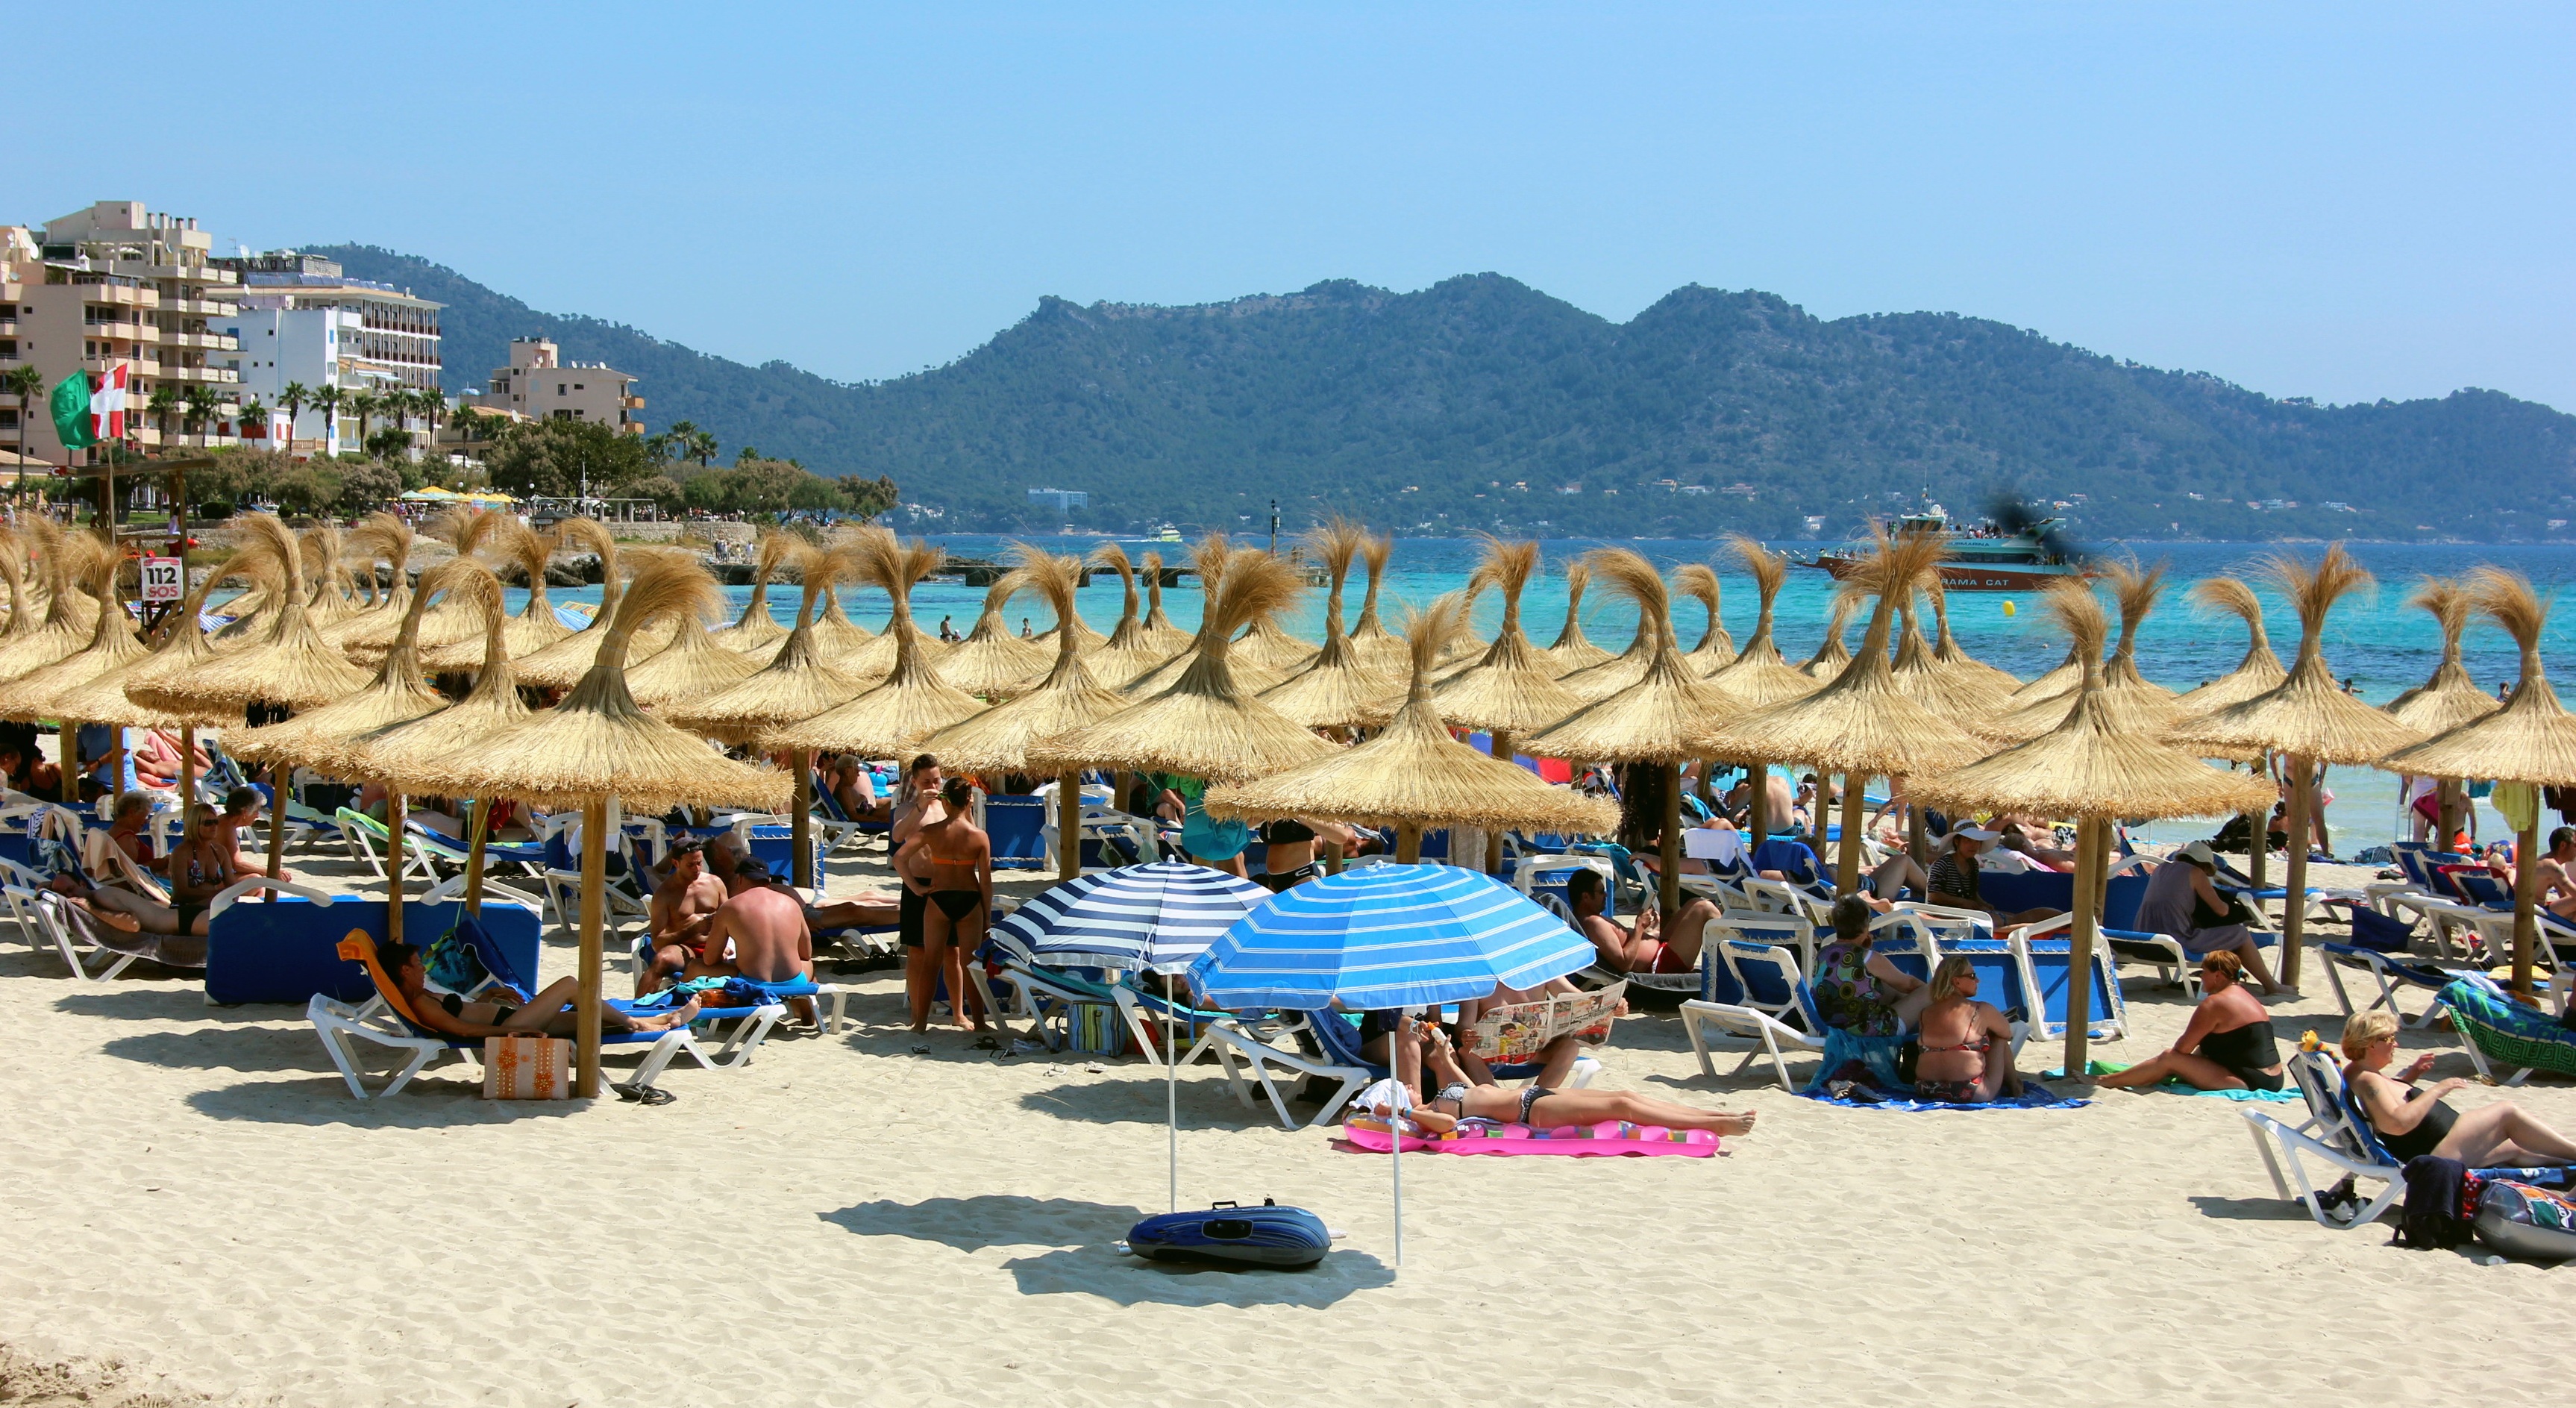
beach, vacation, island, tourism, spain, resort, holidays, mallorca, parasol, cala millor